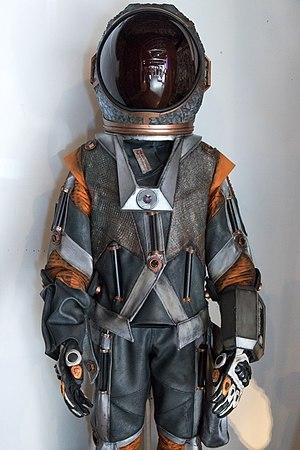
Oxygen est le cinquième épisode de la dixième saison de la deuxième série télévisée britannique Doctor Who. Il est diffusé sur la BBC le 13 mai 2017 et en France le 23 septembre 2017 sur France 4.